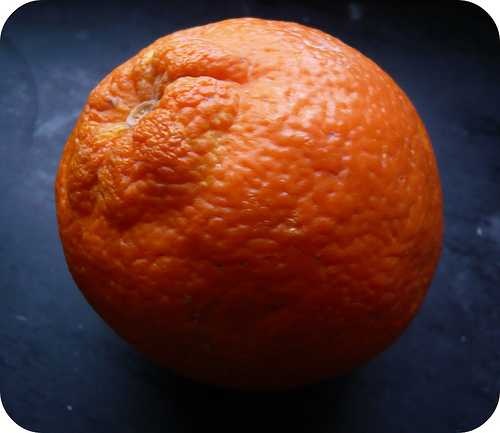
Label: Orange